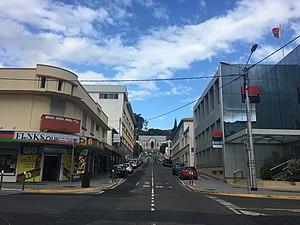
Vieux temple protestant de Nouméa.
Le Front de libération nationale kanak et socialiste est un rassemblement de partis politiques de Nouvelle-Calédonie fondé lors du congrès de dissolution du Front indépendantiste du 22 au 24 septembre 1984.
Le référendum de 2018 sur l'indépendance de la Nouvelle-Calédonie est un référendum d'autodétermination organisé le 4 novembre 2018 dans le cadre de l'accord de Nouméa. Il s'agit du second référendum sur l'indépendance de la Nouvelle-Calédonie, après celui organisé en 1987.
Le temple protestant de Nouméa ou Vieux Temple est un temple protestant situé à Nouméa en Nouvelle-Calédonie, au pied d'un promontoire, le long du boulevard Vauban et en amont de la rue de l'Alma, dans le centre-ville. Installé dans un bâtiment inauguré en 1893 et associé à un presbytère achevé en 1895 ainsi qu'à un foyer fraternel achevé en 1945, il s'agit de l'un des plus anciens lieux de culte et de l'un des plus importants édifices protestants de Nouméa.
Nouméa, principale ville portuaire de Nouvelle-Calédonie, est le chef-lieu de cette collectivité d'outre-mer française au statut spécifique et de la Province Sud, située sur une presqu'île de la côte sud-ouest de la Grande Terre.